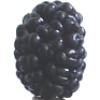
Label: Mulberry 1